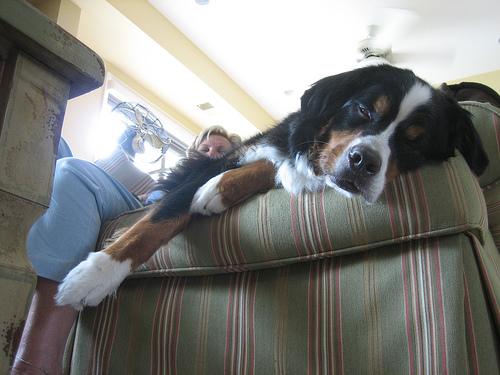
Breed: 211-n000061-Bernese_mountain_dog